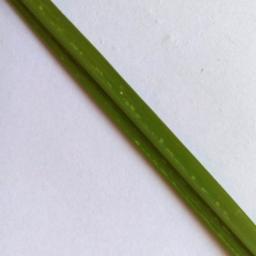
Label: Rice___Healthy